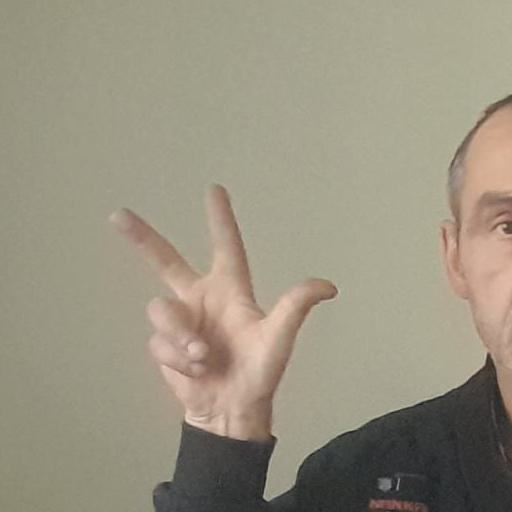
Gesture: three2